Rosario de Vivanco

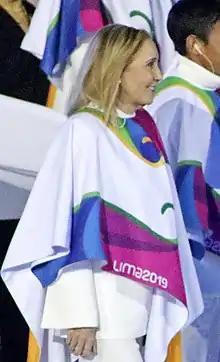
Rosario de Vivanco in 2019.

Rosario de Vivanco (born 3 July 1949) is a Peruvian former freestyle swimmer. She competed at the 1964 Summer Olympics and the 1968 Summer Olympics. She was the first woman to represent Peru at the Olympic Games.